Julien Faussurier

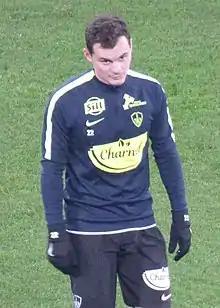
Faussurier in 2018

Julien Faussurier (born 14 January 1987) is a French professional footballer who plays as a defender for Championnat National 2 club Saint-Colomban Locminé.